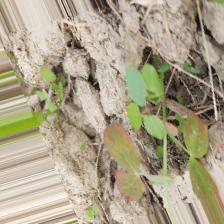
Label: Lentil Rust